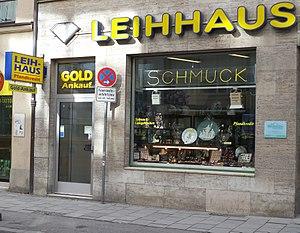
mont-de-piété Allemagne